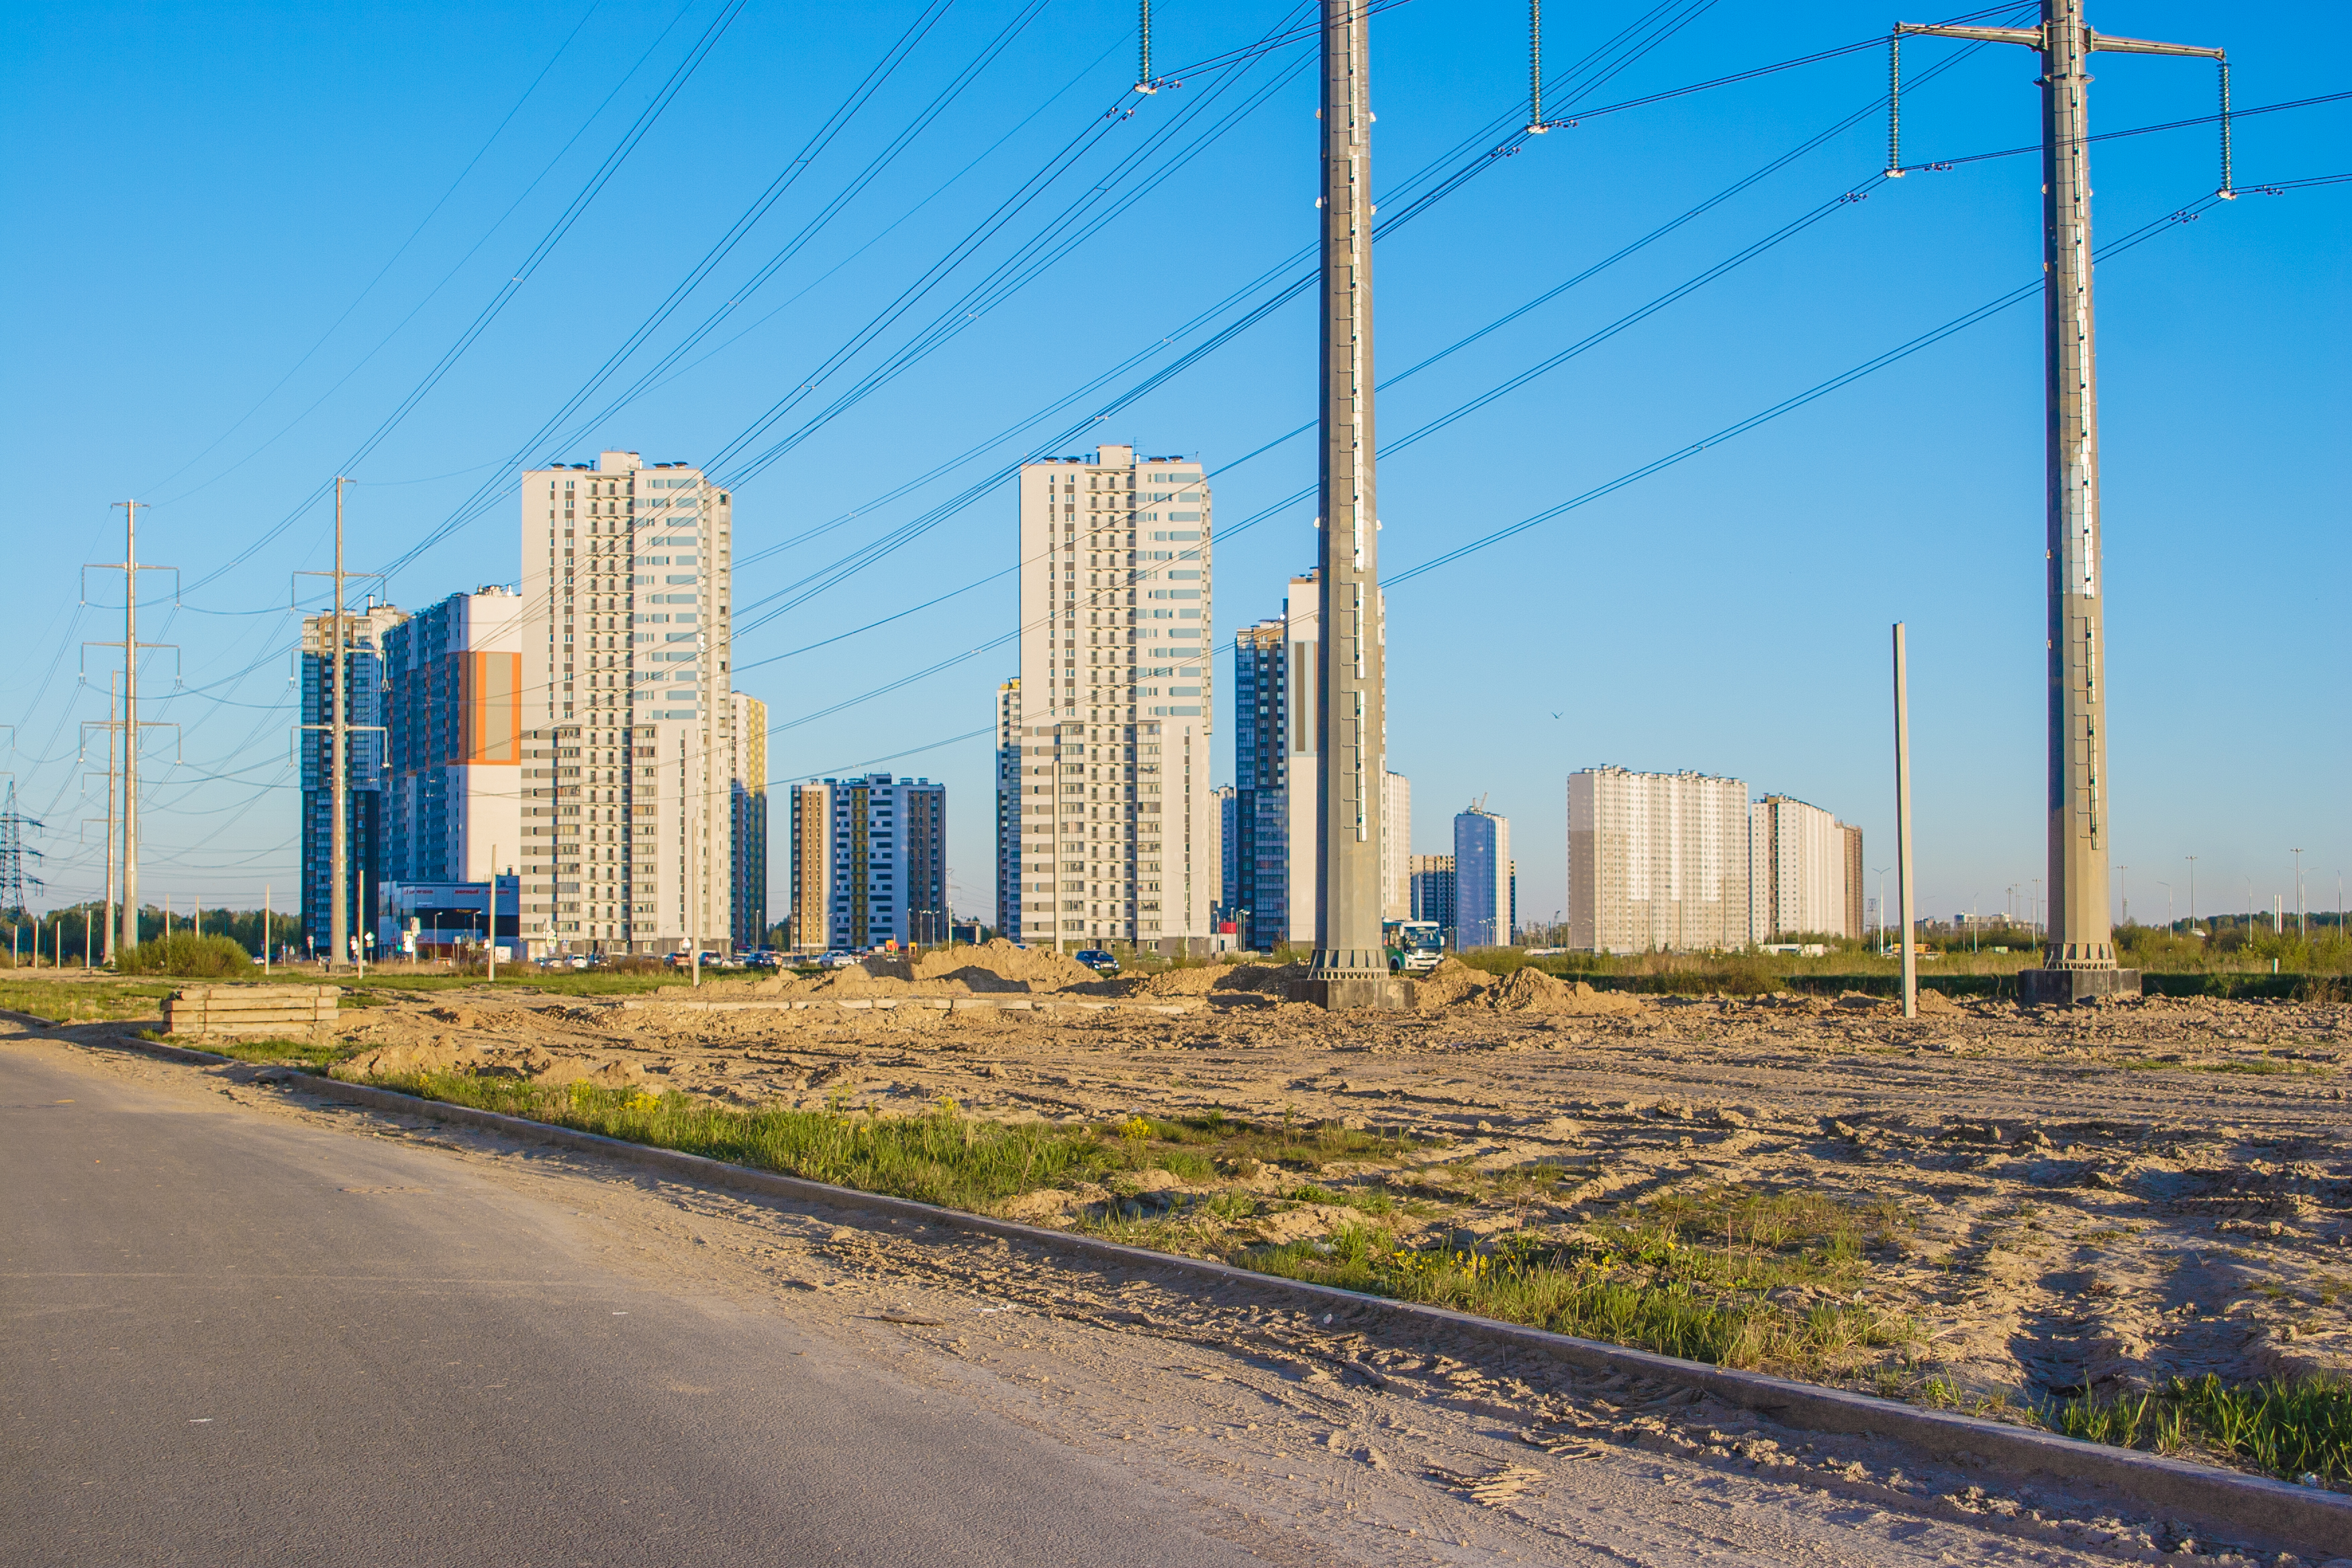
images, sky, building, daytime, plant, skyscraper, road surface, tower, natural landscape, overhead power line, electricity, land lot, asphalt, tower block, thoroughfare, tree, grass, plain, city, residential area, real estate, metropolitan area, landscape, urban design, horizon, road, cityscape, public utility, human settlement, electrical supply, urban area, wire, highway, condominium, downtown, street, commercial building, mixed use, freeway, nonbuilding structure, lane, street light, suburb, prairie, soil, skyline, track, grassland, transmission tower, cable, transport, apartment, field